B. D. Devassy

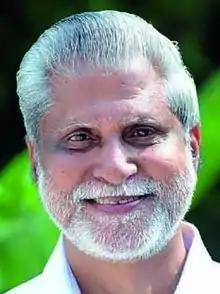

Brahmakulath Devassy Devassy is a Communist Party of India (Marxist) politician from Thrissur and was Member of the Kerala Legislative Assembly from Chalakudy Assembly Constituency.